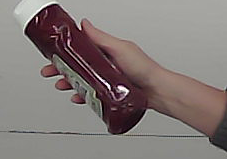
Product: heinz_ketchup